Kokinu Station

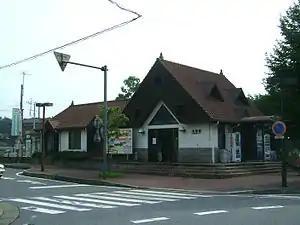
Kokinu Station, July 2008

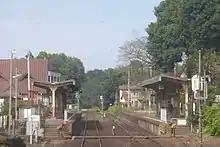
Station platforms, 2016

Kokinu Station is a station on the Jōsō Line, and is located from the official starting point of the line at Toride Station.